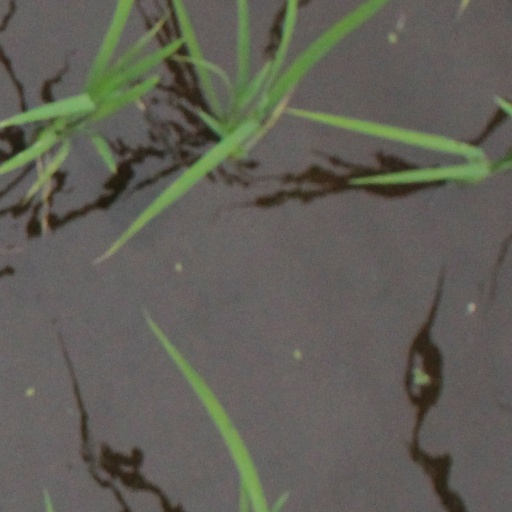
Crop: rice